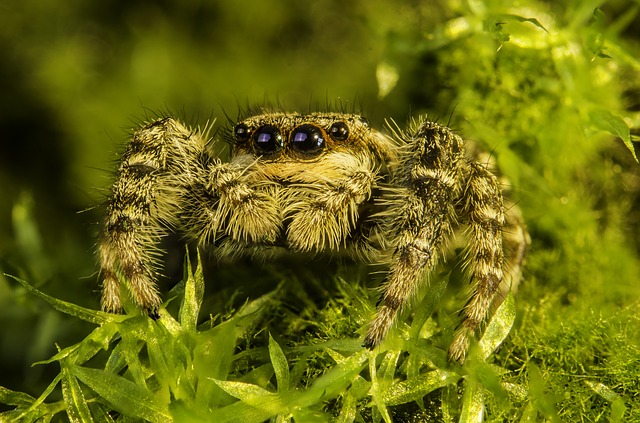
Label: spider